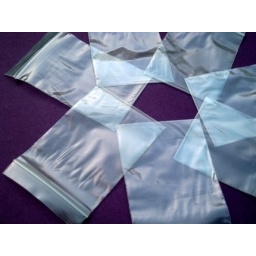
3 inch by 4 inch plastic bags pictured on purple background